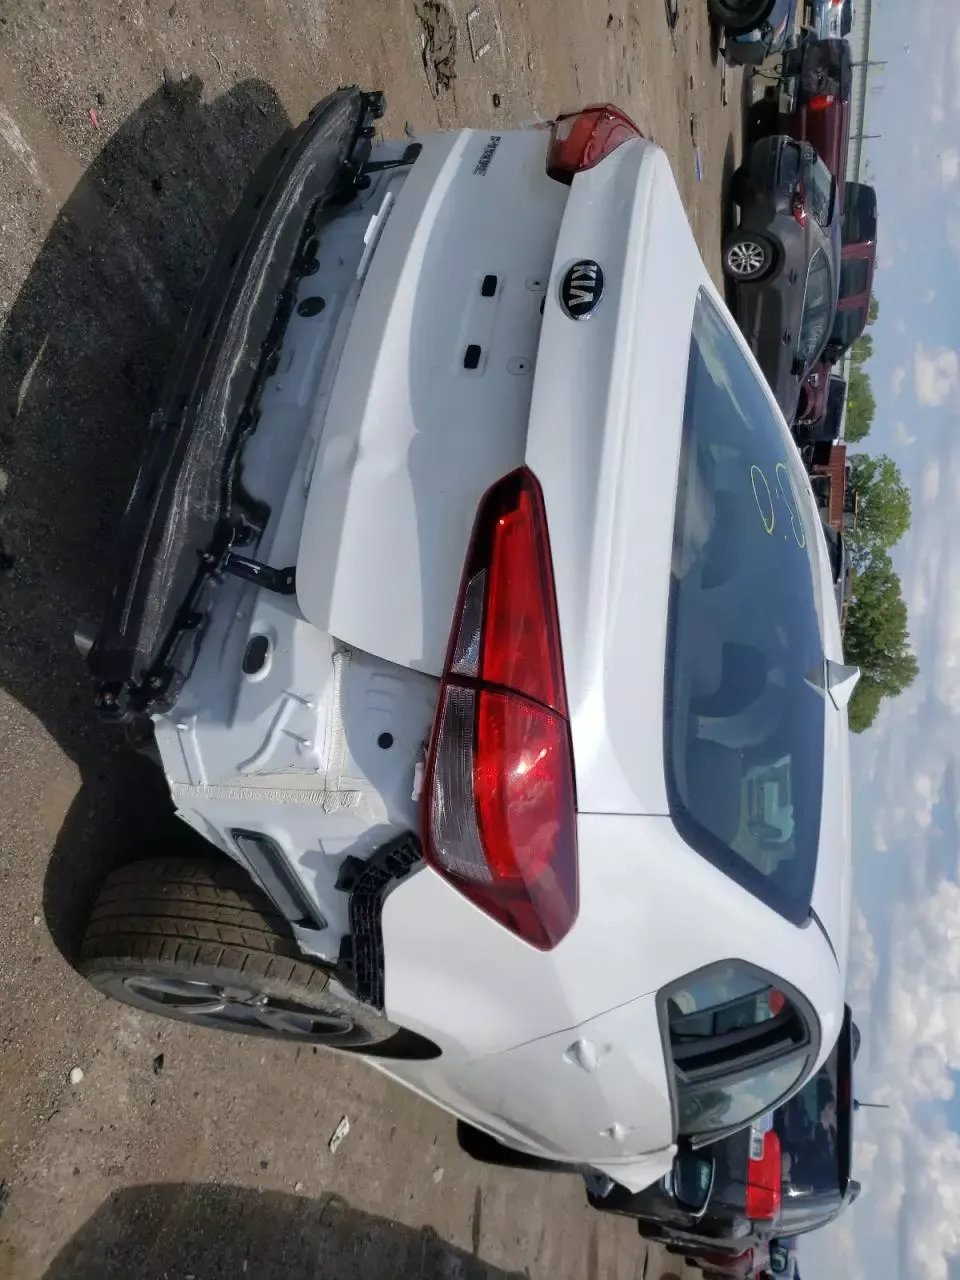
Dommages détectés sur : malle, pare-choc arrière, plaque d'immatriculation arrière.
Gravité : majeur